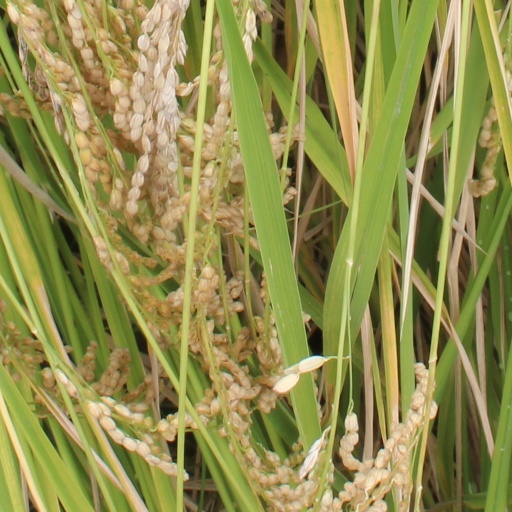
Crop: rice